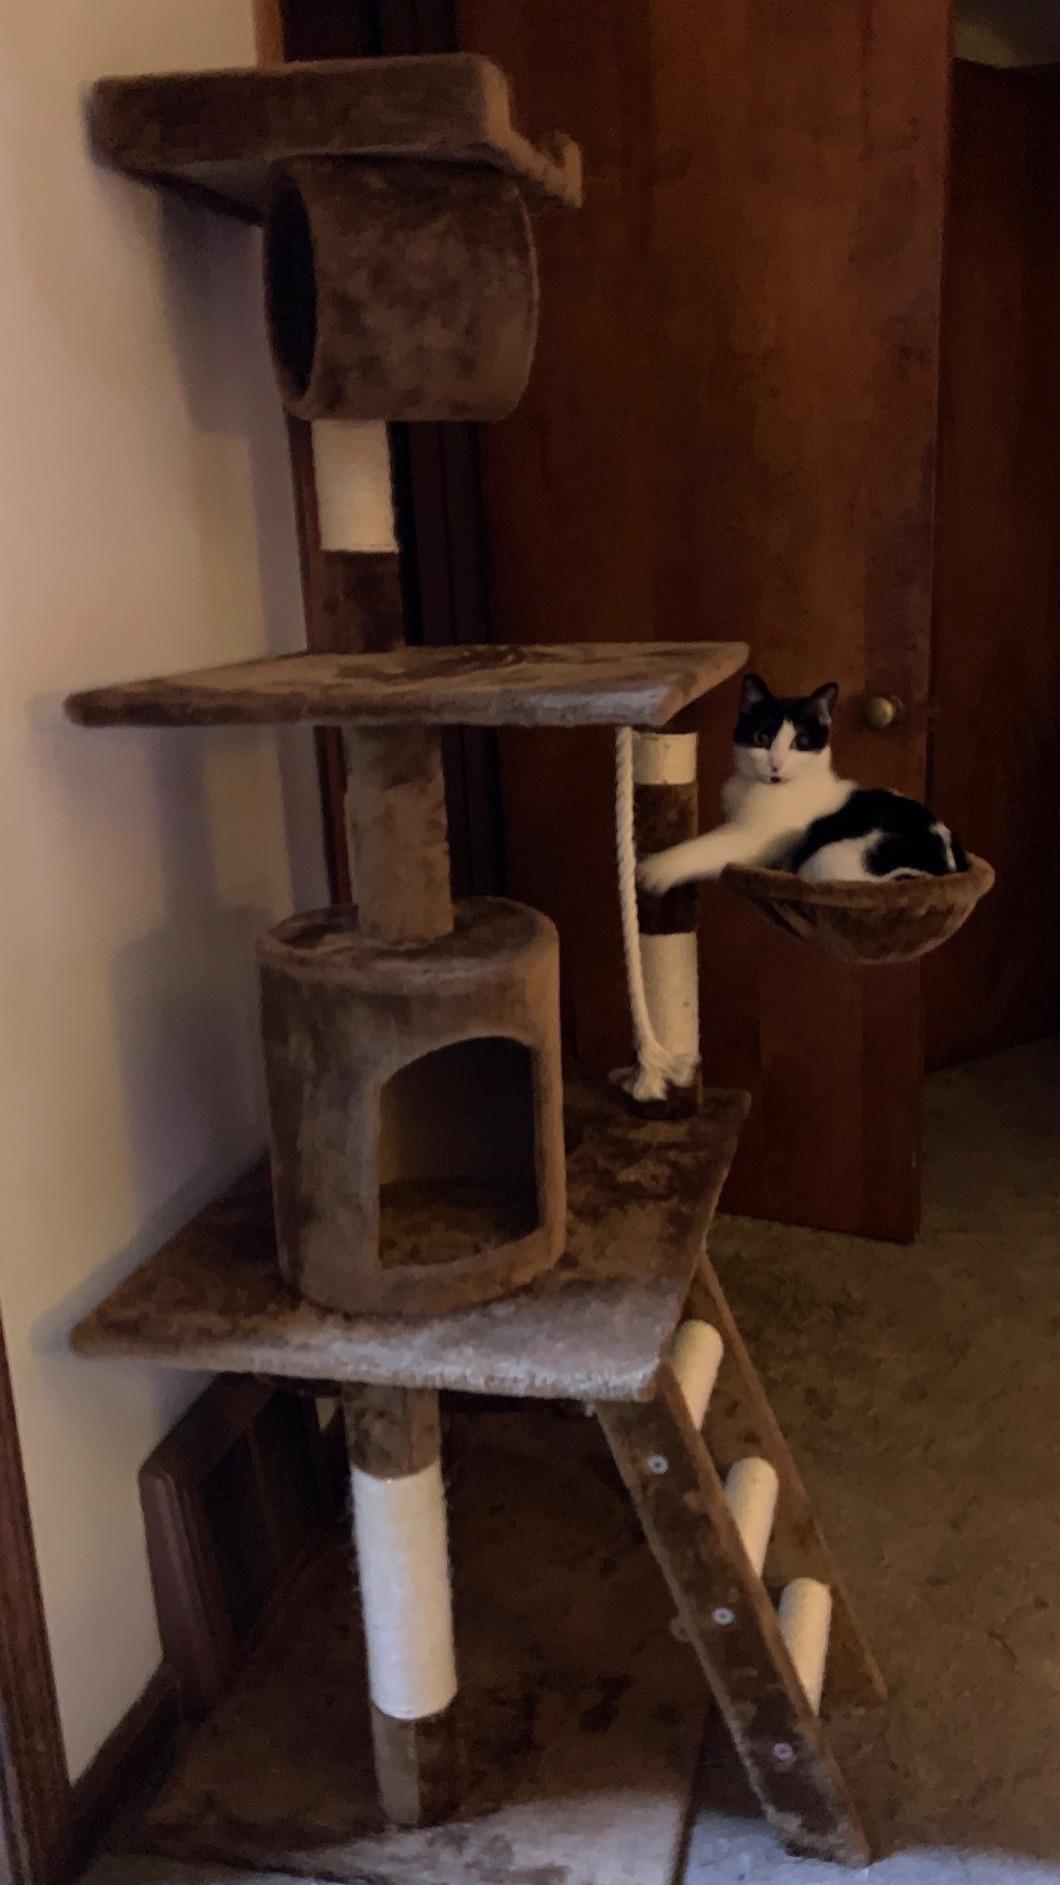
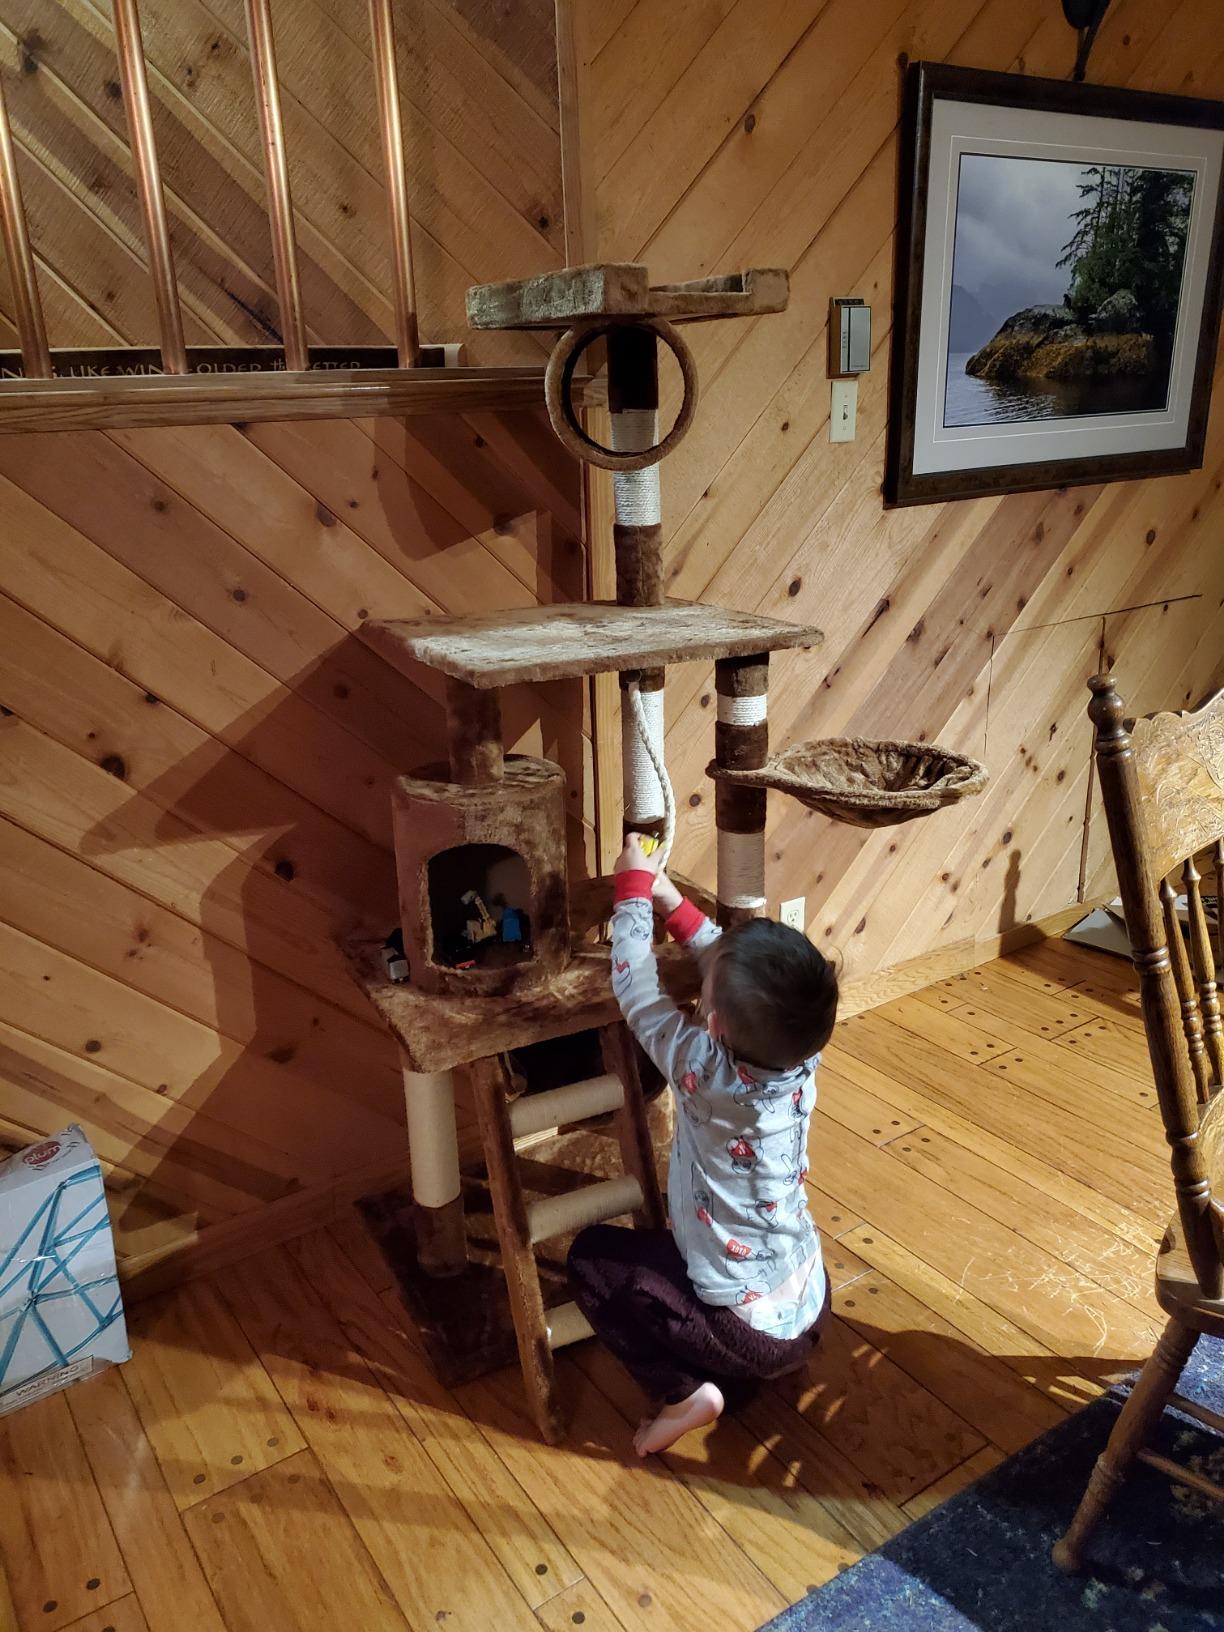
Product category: items_cat tree
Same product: yes